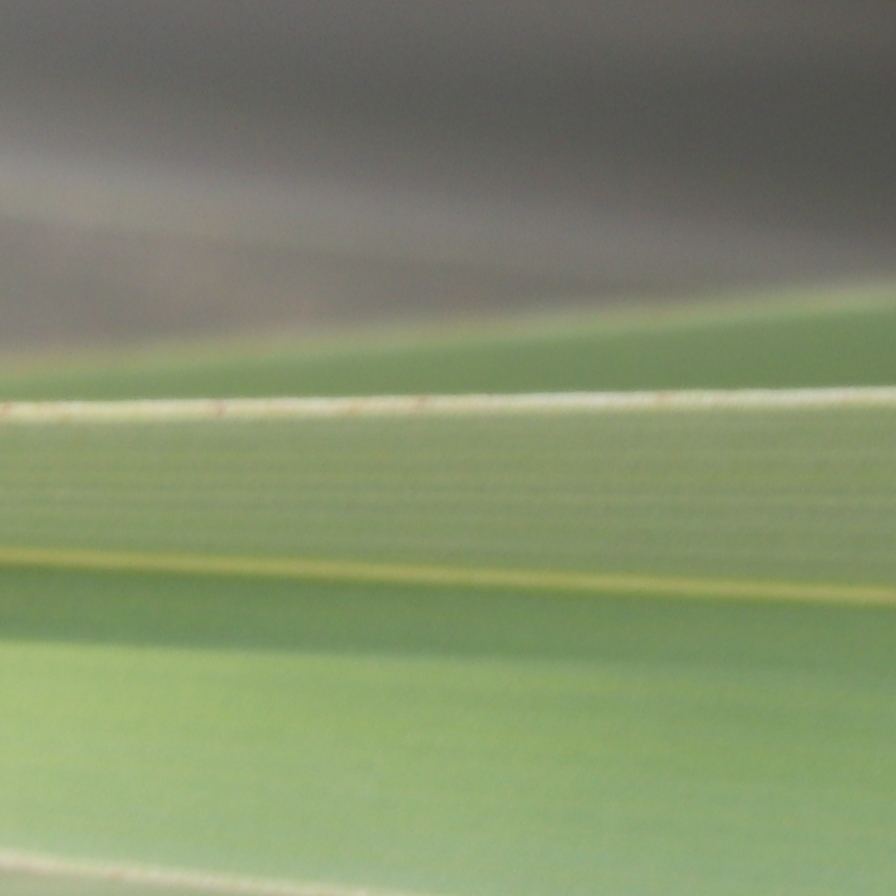
Label: Healthy